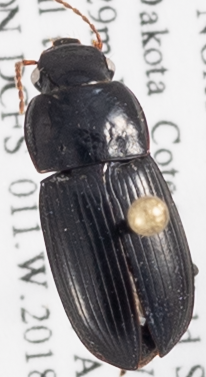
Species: Harpalus somnulentus
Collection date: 2018-05-29
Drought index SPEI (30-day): -0.394
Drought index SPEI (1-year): -0.842
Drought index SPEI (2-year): -0.03